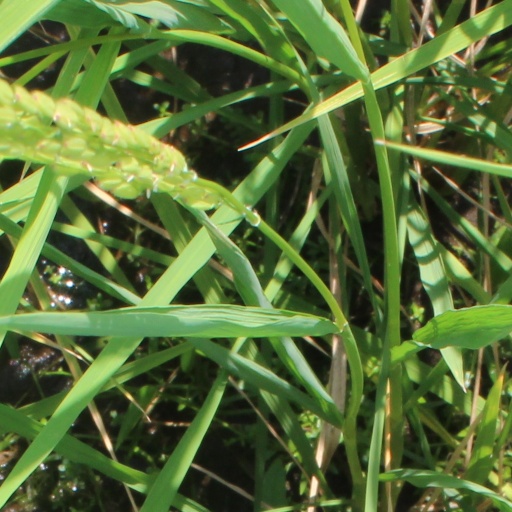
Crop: rice